Urft Dam

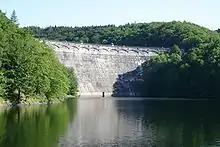
Downstream side of the Urft Dam with the Obersee in the foreground

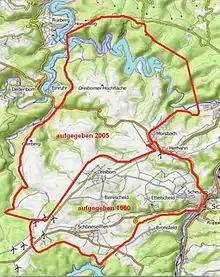
Vogelsang Military Training Area

The Urft barrier system that comprises the Urft Dam and Urft Reservoir is located in the Rur Eifel, a subdivision of the North Eifel region, south of the Kermeter ridge, north-northeast of the Dreiborn Plateau between Simmerath-Rurberg (in the neighbouring region of Aachen) to the west-northwest and Schleiden-Gemünd (Euskirchen district) to the east-southeast. It lies immediately above the Obersee, the main pre-basin ("Vorbecken") of the Rur Reservoir, in which the waters of the Urft and Rur are impounded, and is situated within the Eifel National Park, founded in 2004, which is in turn surrounded by the Hohes Venn-Eifel Nature Park.